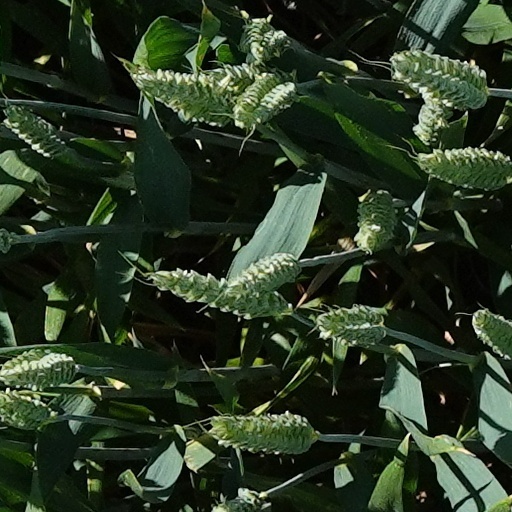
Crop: wheat